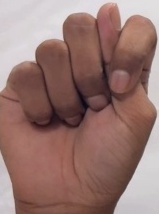
ASL sign: T